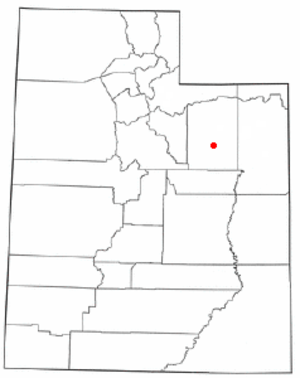
La ville de Duchesne est le siège du comté de Duchesne, dans l’État de l’Utah, aux États-Unis. Sa population s’élevait à 1 690 habitants lors du recensement de 2010, estimée à 1 779 habitants en 2017.